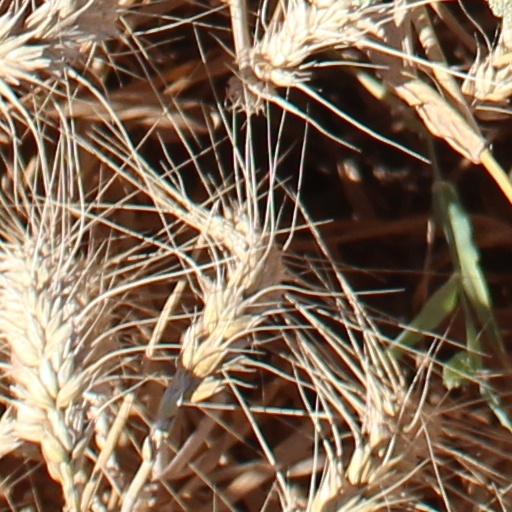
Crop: wheat